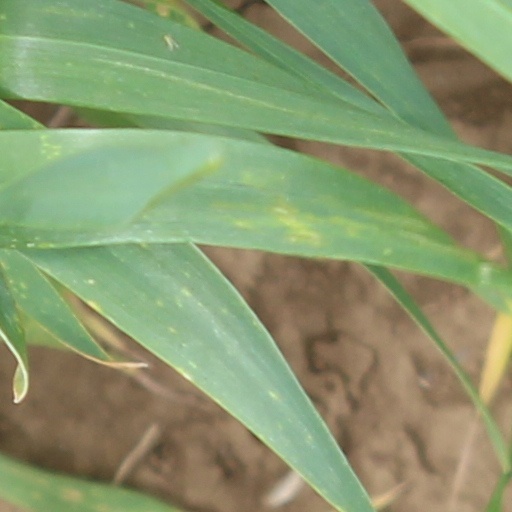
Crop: wheat